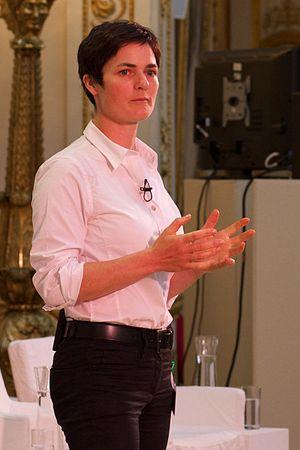
Ellen MacArthur, née le 8 juillet 1976 à Whatstandwell, au Royaume-Uni, est une navigatrice britannique. Elle devient populaire en terminant deuxième du Vendée Globe 2000-2001, puis en battant le record du tour du monde à la voile en solitaire en 2005. Anoblie par la reine Élisabeth II, elle devient Dame Ellen MacArthur. Elle est décorée de la Légion d'Honneur en 2008 par le Président français Nicolas Sarkozy.